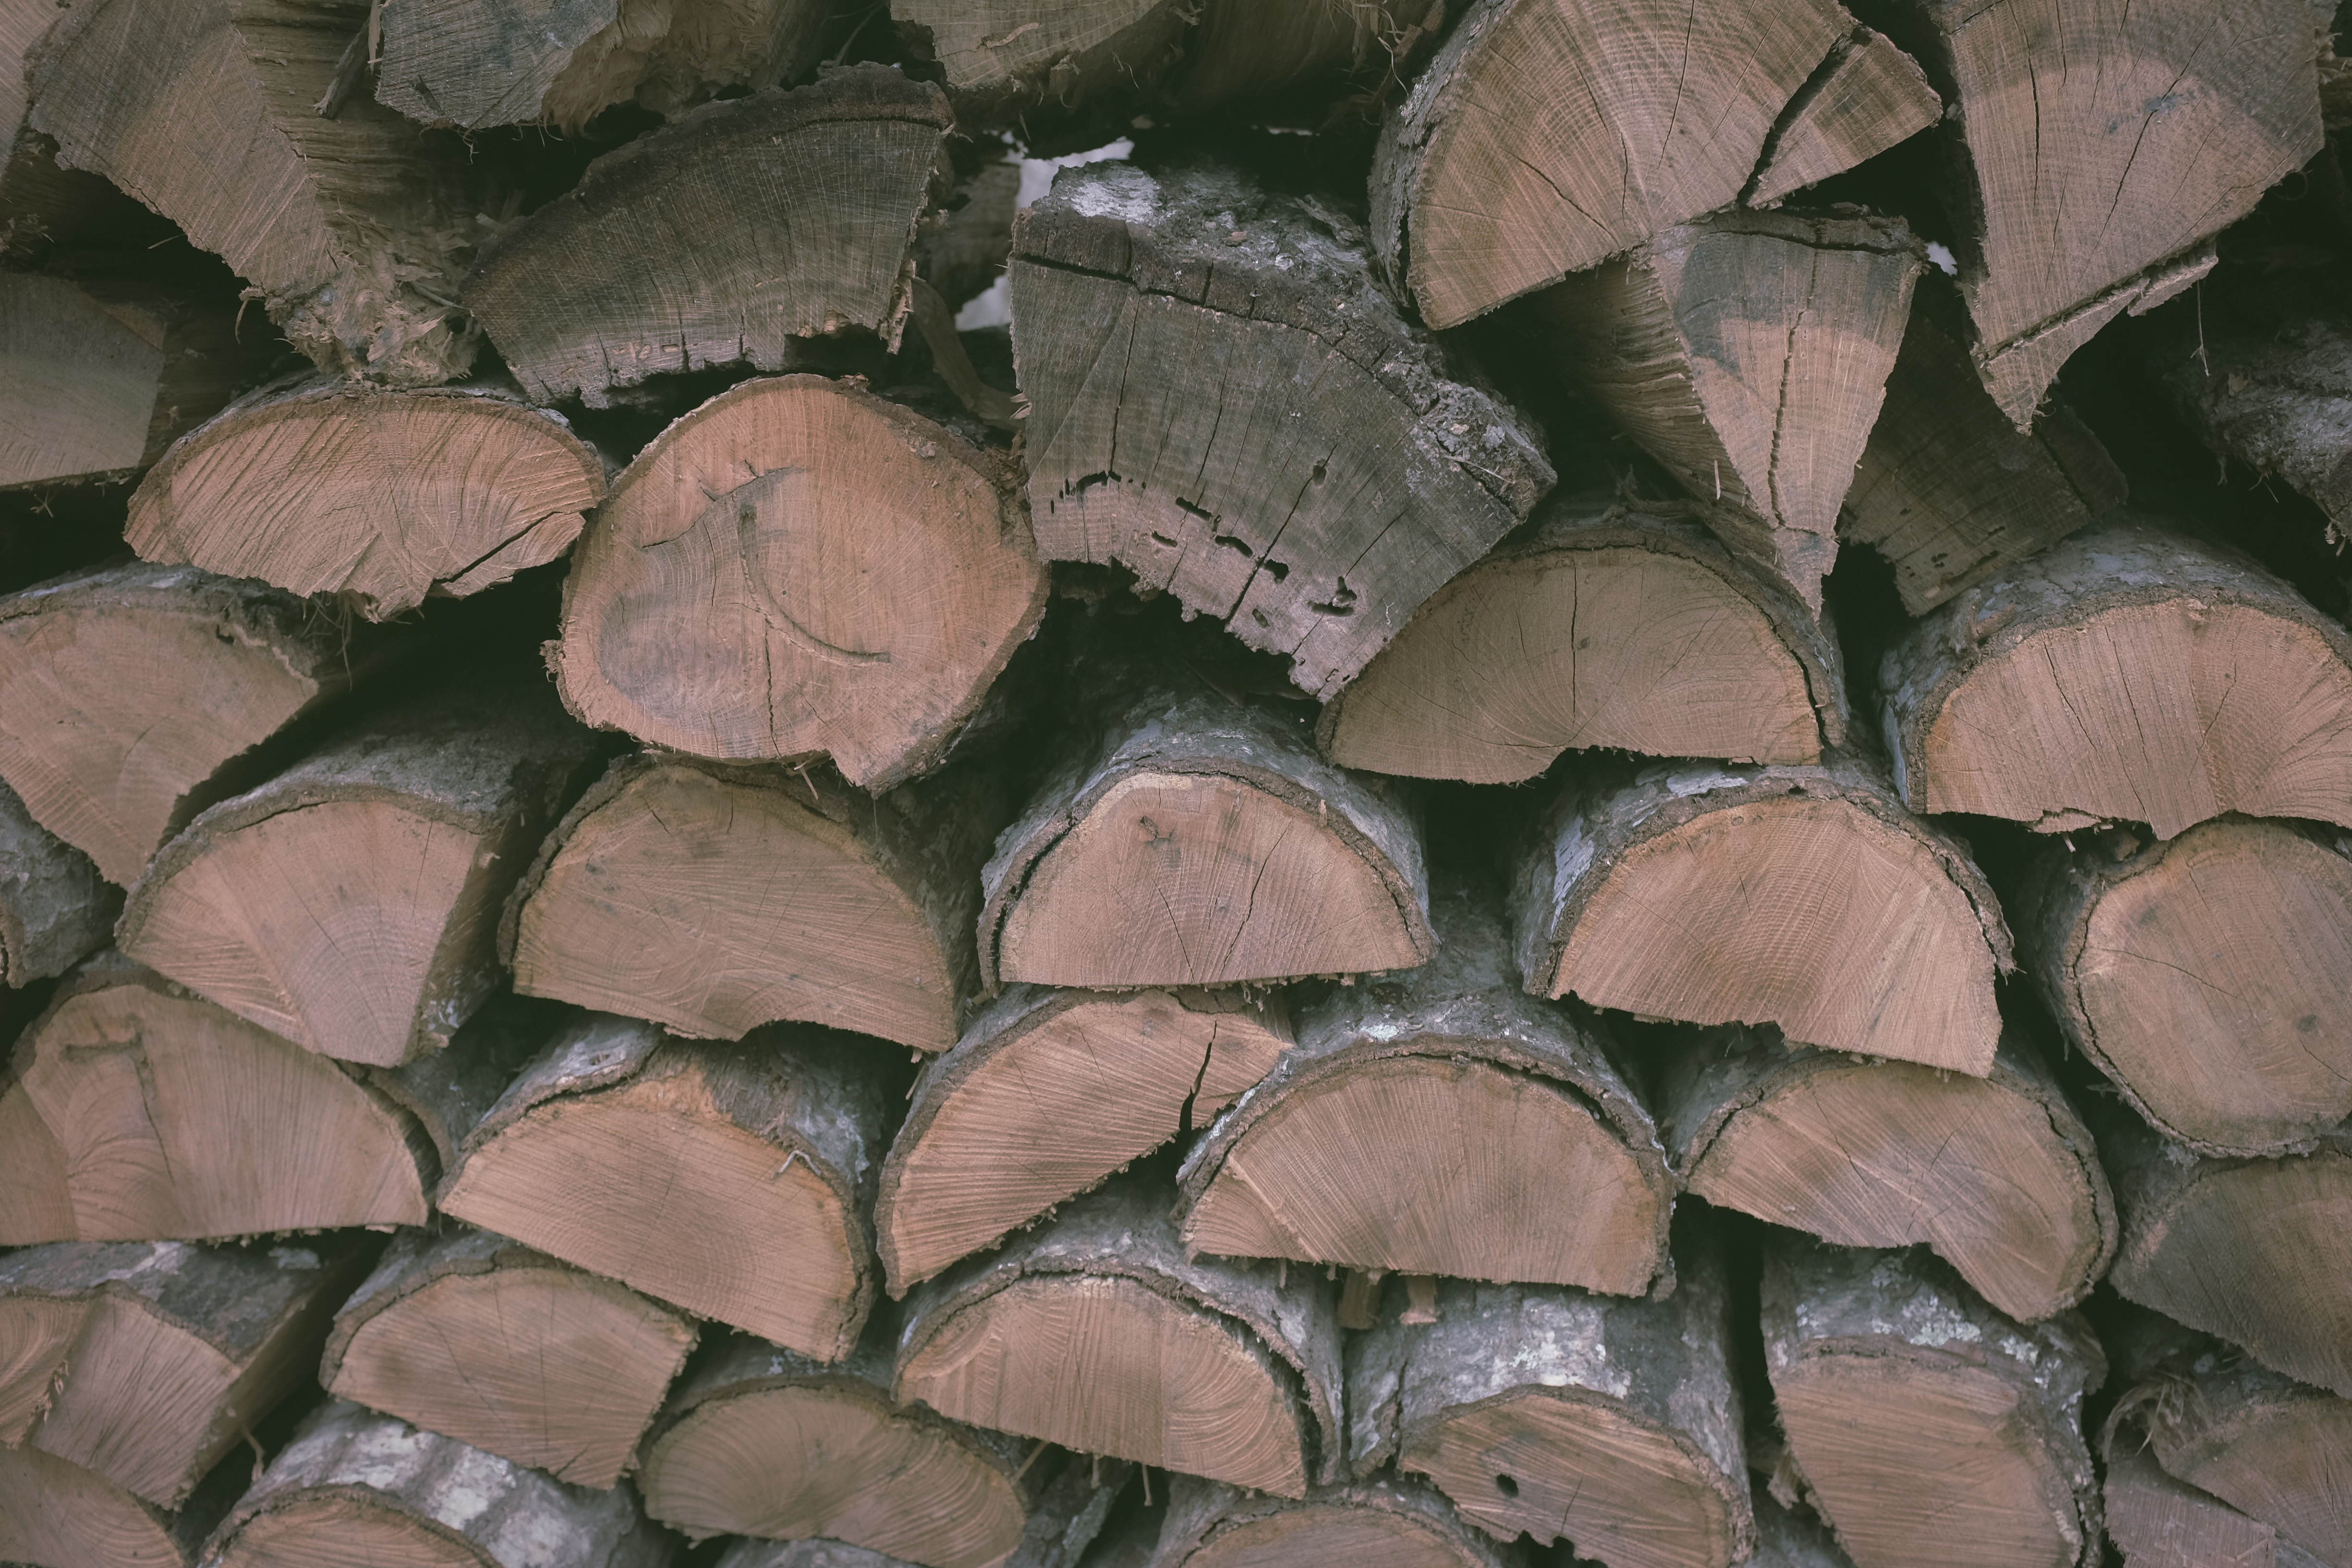
tree, rock, branch, wood, texture, leaf, trunk, wall, soil, stone wall, material, flooring